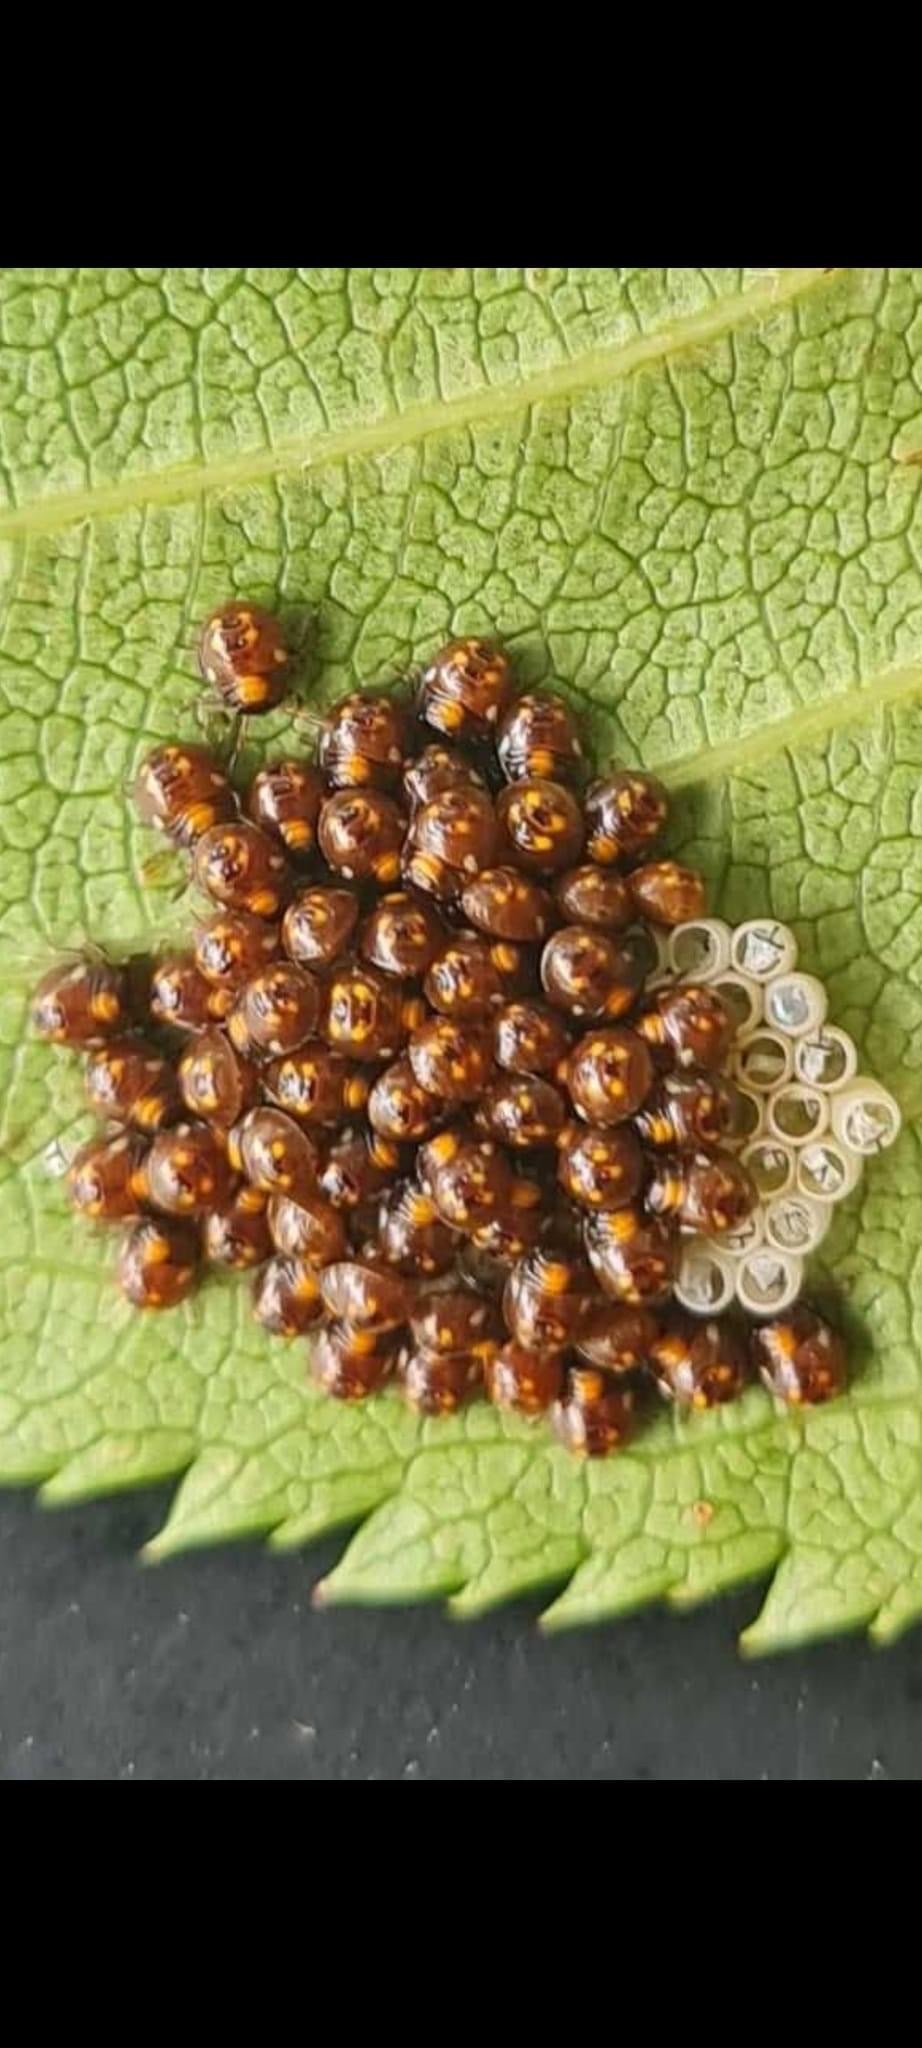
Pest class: stink_bug